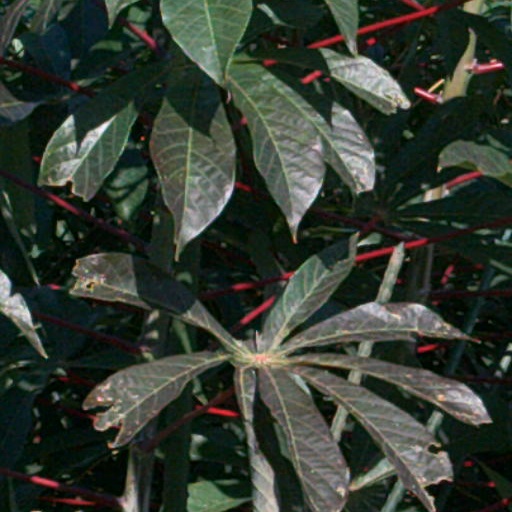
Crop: cassava